Shrimp on the barbie

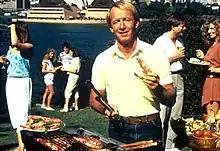
Screenshot from the advertisement

"Shrimp on the barbie" is a phrase that originated in a series of television advertisements by the Australian Tourism Commission broadcast in the US and UK starring Paul Hogan from 1984 through to 1990. The full quote spoken by Hogan is "I'll slip an extra shrimp on the barbie for you", and the actual slogan of the ad was "".